Kholodets
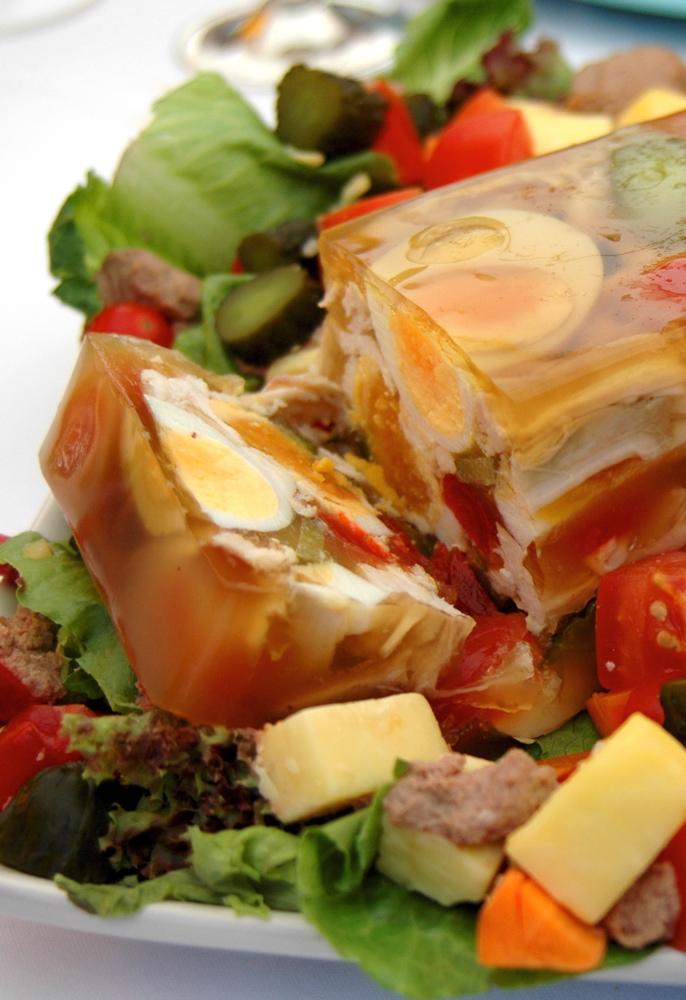
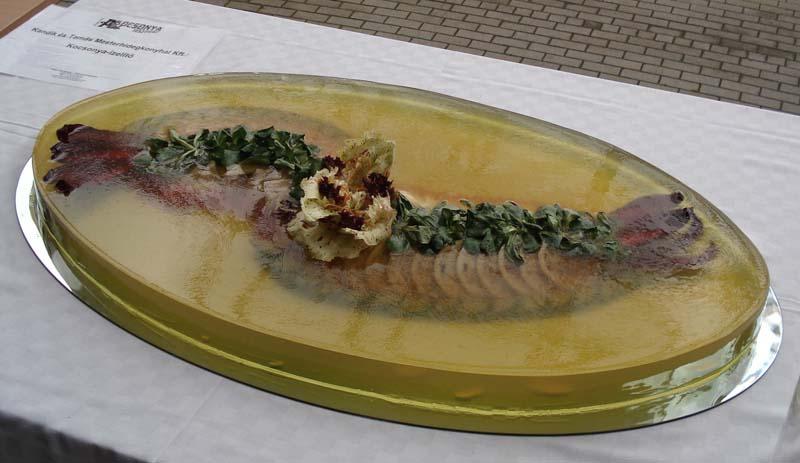
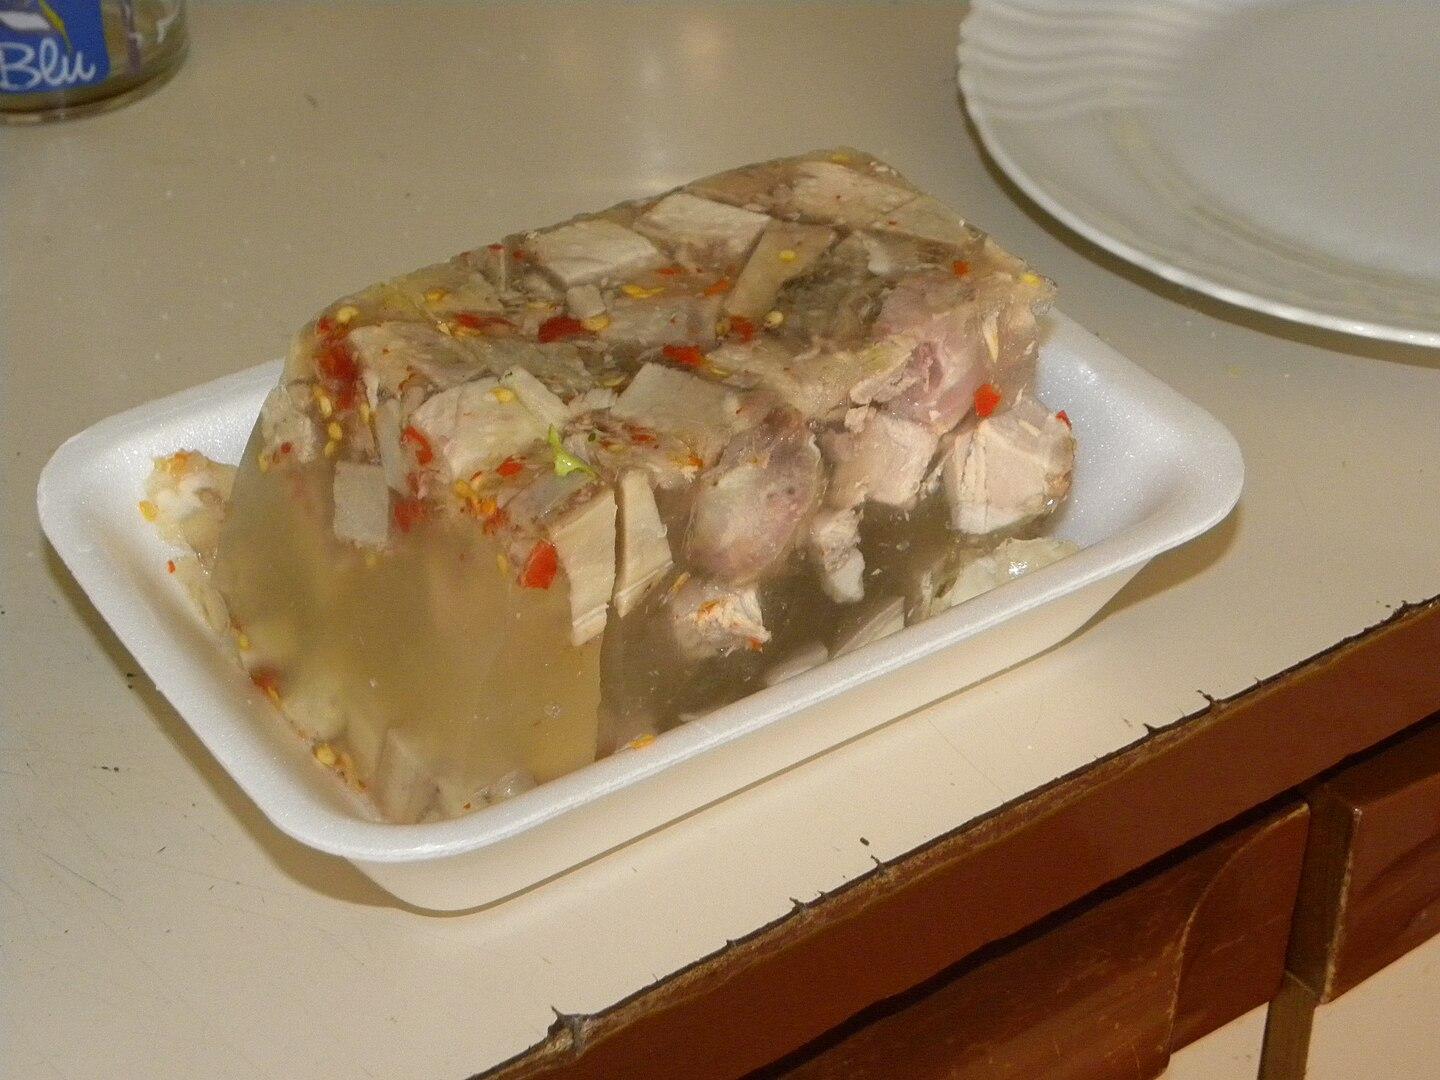
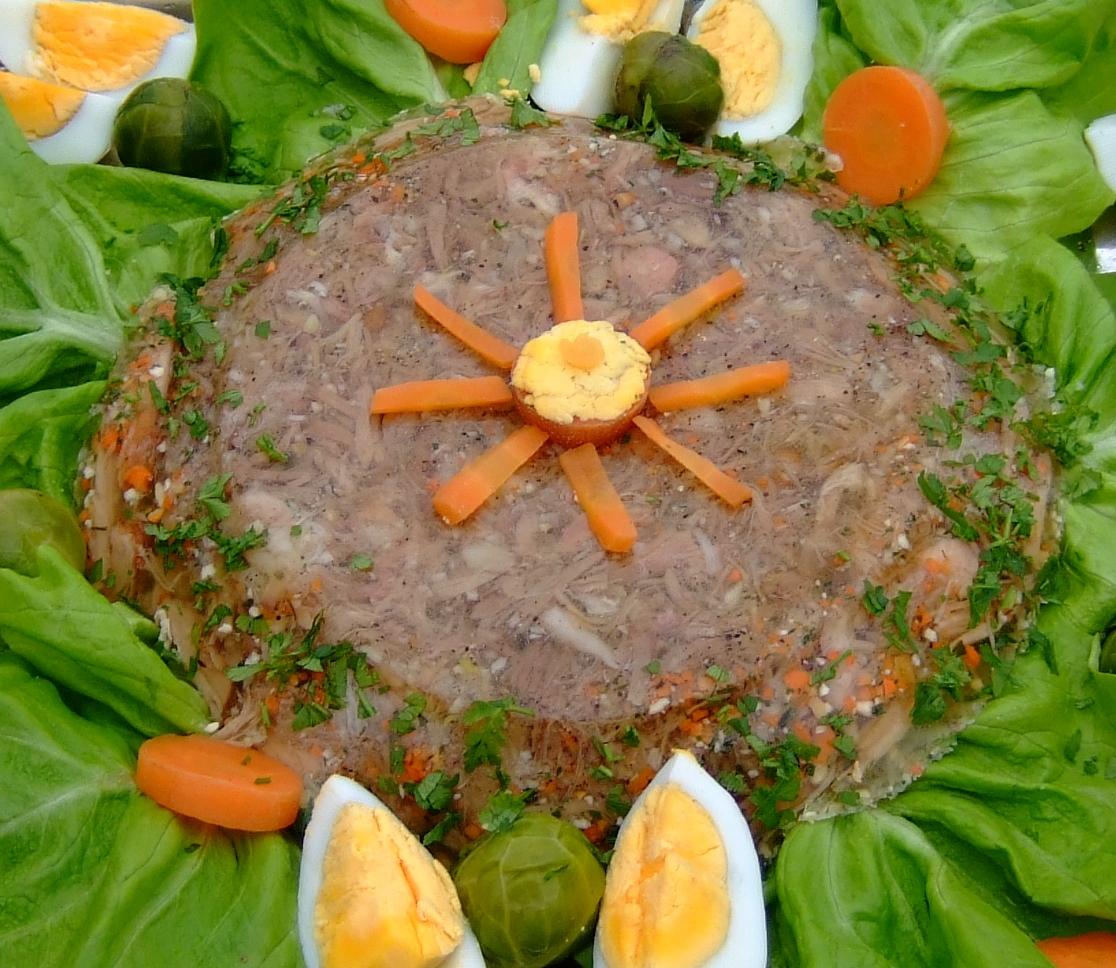
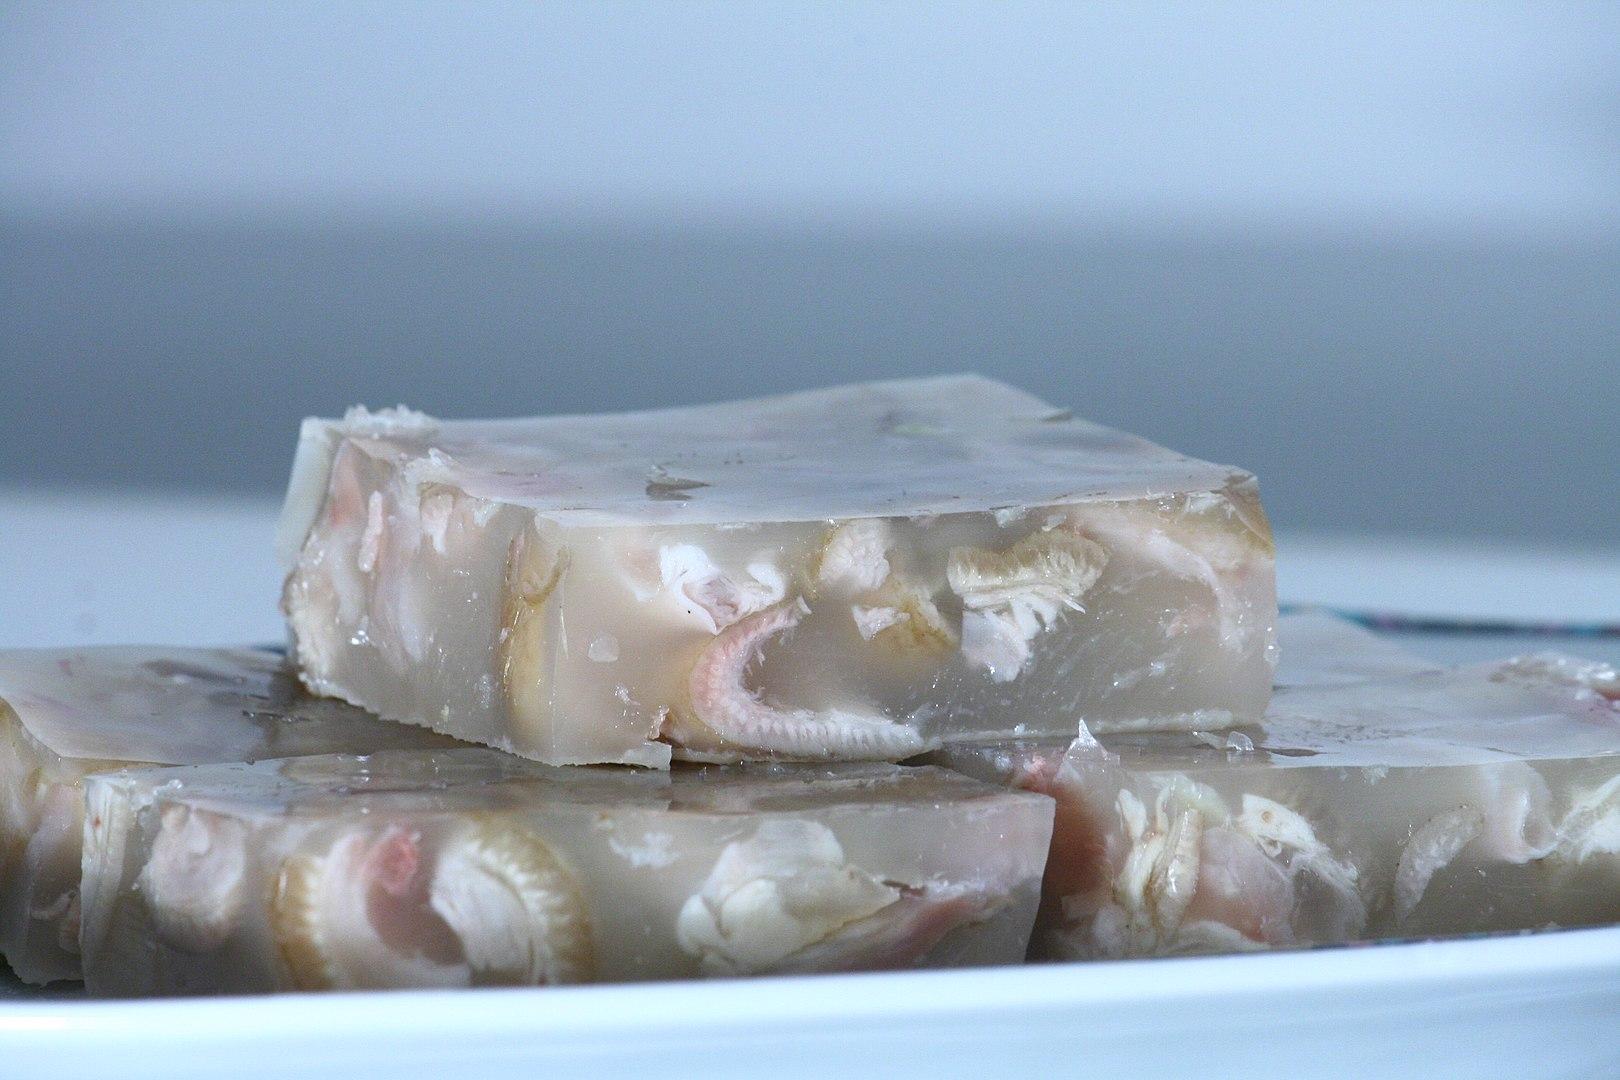
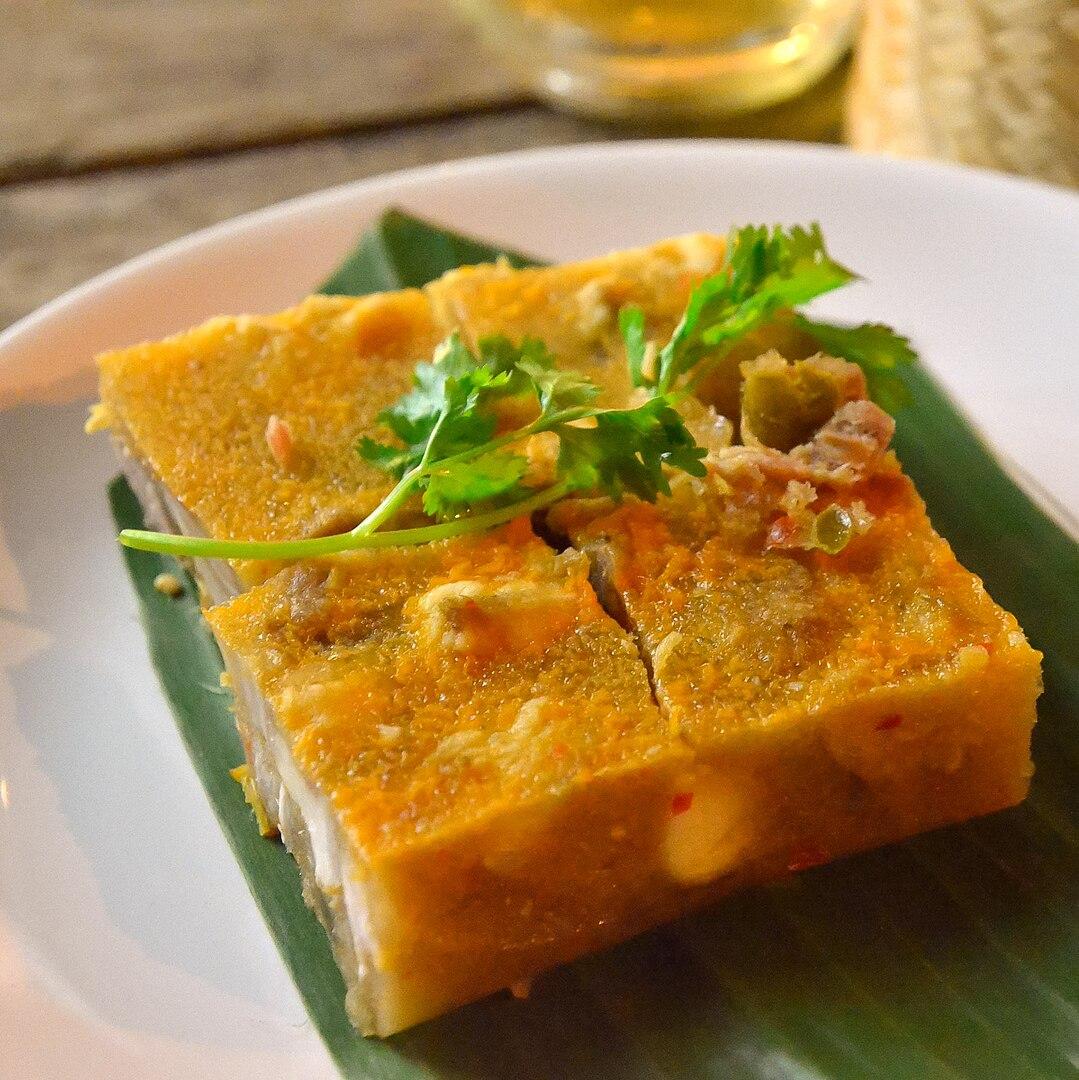
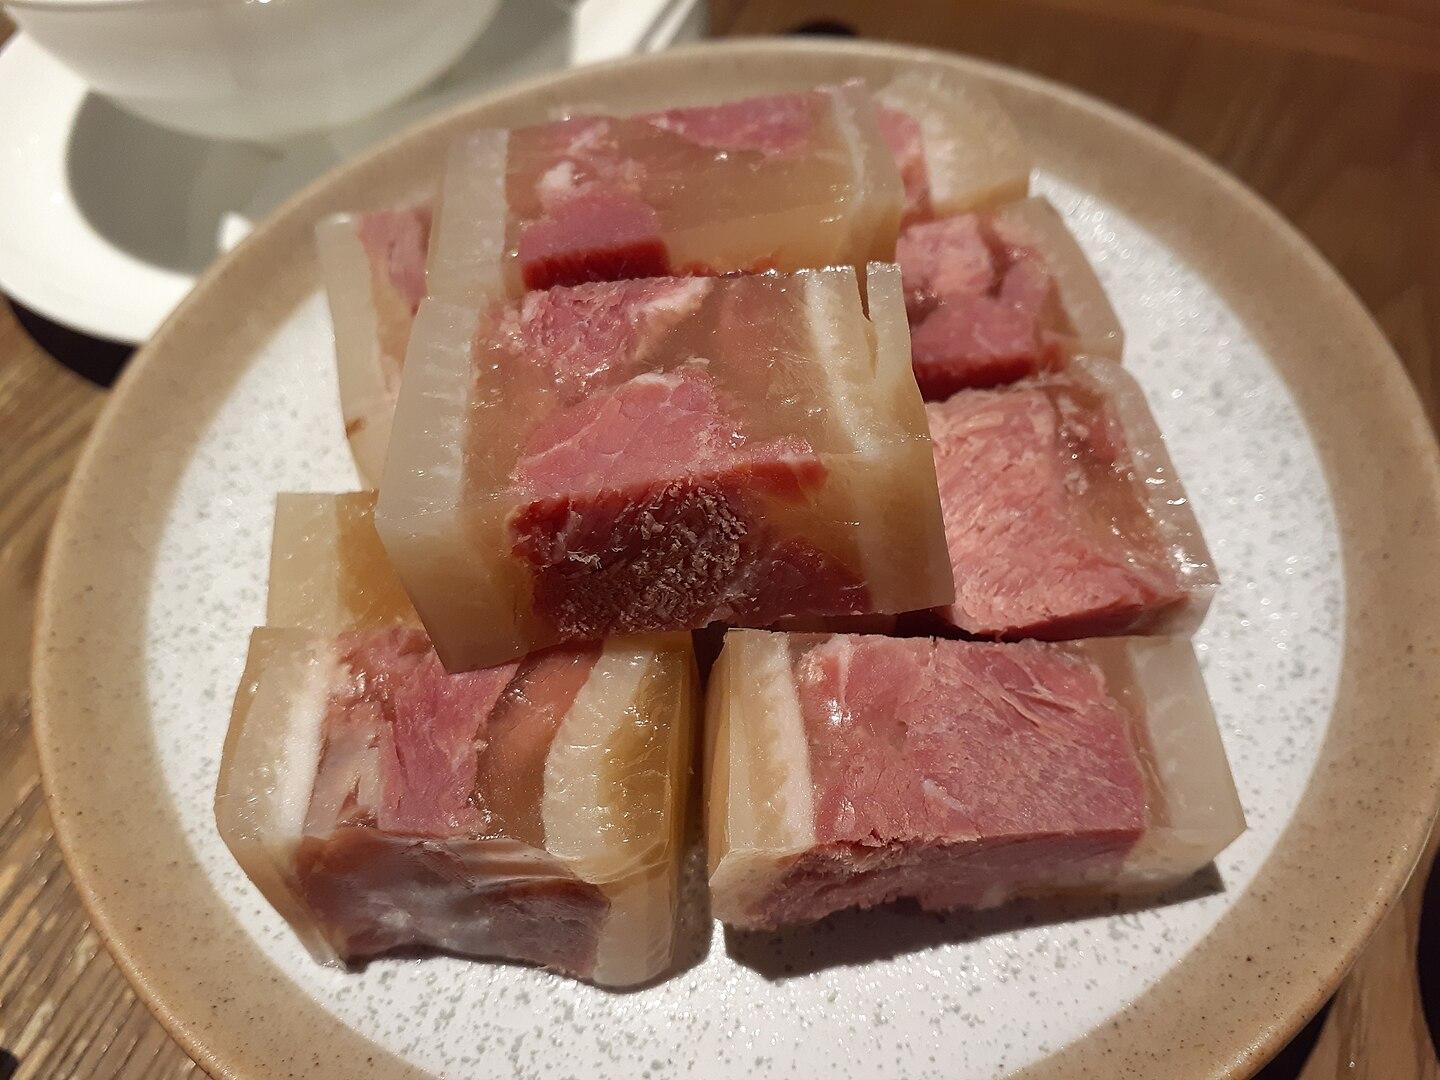
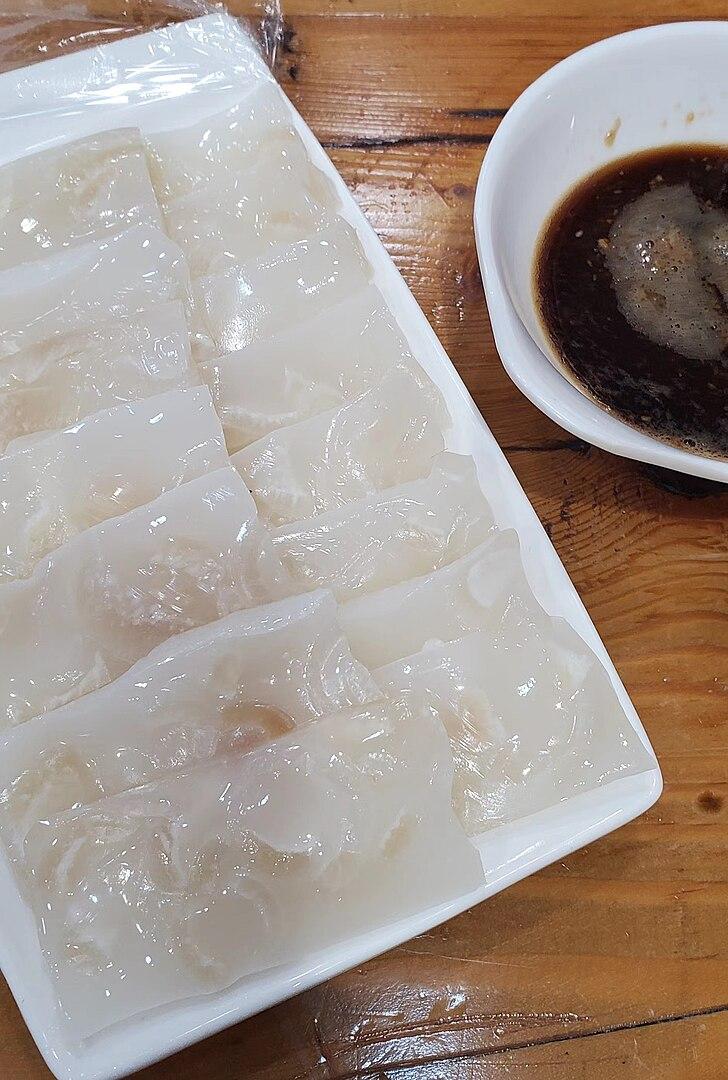
Also known as:
ar - Arabic: أسبك
ca - Catalan: Aspic
cs - Czech: Huspenina
cy - Welsh: Asbig
da - Danish: Aspic
de - German: Aspik
el - Greek: Πηχτή
en-simple - Simple English: Aspic
es - Spanish: Aspic
fa - Persian: آسپیک
fi - Finnish: Aladobi
fr - French: Aspic
hr - Croatian: Hladetina
hu - Hungarian: Kocsonya
hy - Armenian: Դոնդող
id - Indonesian: Aspik
io - Ido: Aspikjeleo
it - Italian: Aspic
ja - Japanese: アスピック
jv - Javanese: Aspik
ko - Korean: 아스픽
ky - Kyrgyz: Килкилдек
lt - Lithuanian: Šaltiena
lv - Latvian: Galerts
myv - Erzya: Терьге
nb - Norwegian Bokmål: Kabaret
nl - Dutch: Aspic
nn - Norwegian Nynorsk: Matretten kabaret
pl - Polish: Chołodeć
pt - Portuguese: Aspic
ro - Romanian: Piftie
ru - Russian: Холодец
sgs - Samogitian: Kuošelīna
sl - Slovenian: Aspik
sr - Serbian: Аспик
sv - Swedish: Aladåb
th - Thai: แกงกระด้าง
tr - Turkish: Aspic
tt - Tatar: Койка
uk - Ukrainian: Холодець
uz - Uzbek: Хоlodets
zh - Chinese: 肉凍
Category: meat (aspic)
Cuisine: Russian, Belarusian, Georgian, Ukrainian
Associated cuisines: Russian, Belarusian, Georgian, Ukrainian
Area: Russia, Belarus, Georgia, Ukraine
Countries: Russia, Belarus, Georgia, Ukraine
Region: Western Asia, Eastern Europe, , ,
The dish is a savory gelatin made with a meat stock or broth, set in a mold to encase other ingredients.These often include pieces of meat, seafood, vegetable, or eggs.